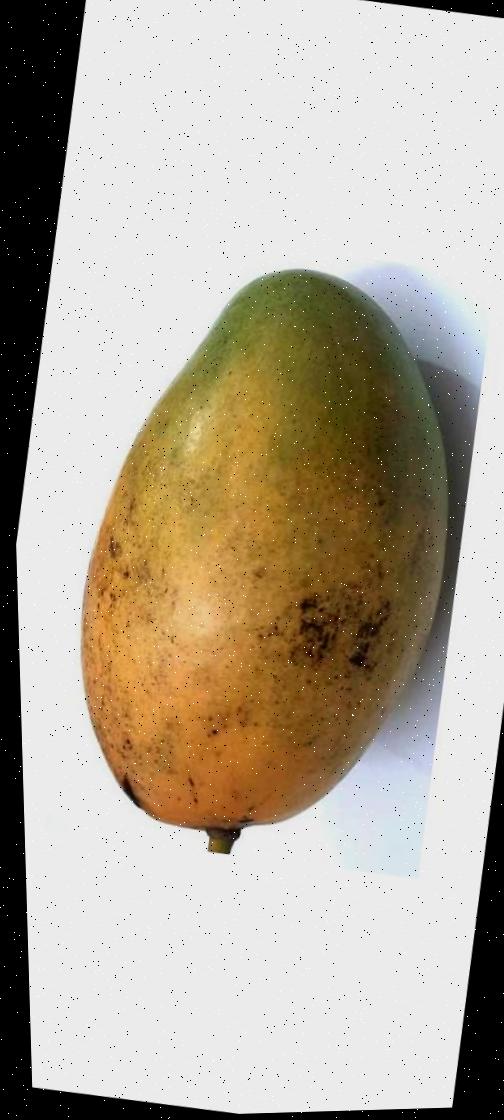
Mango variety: Rupali